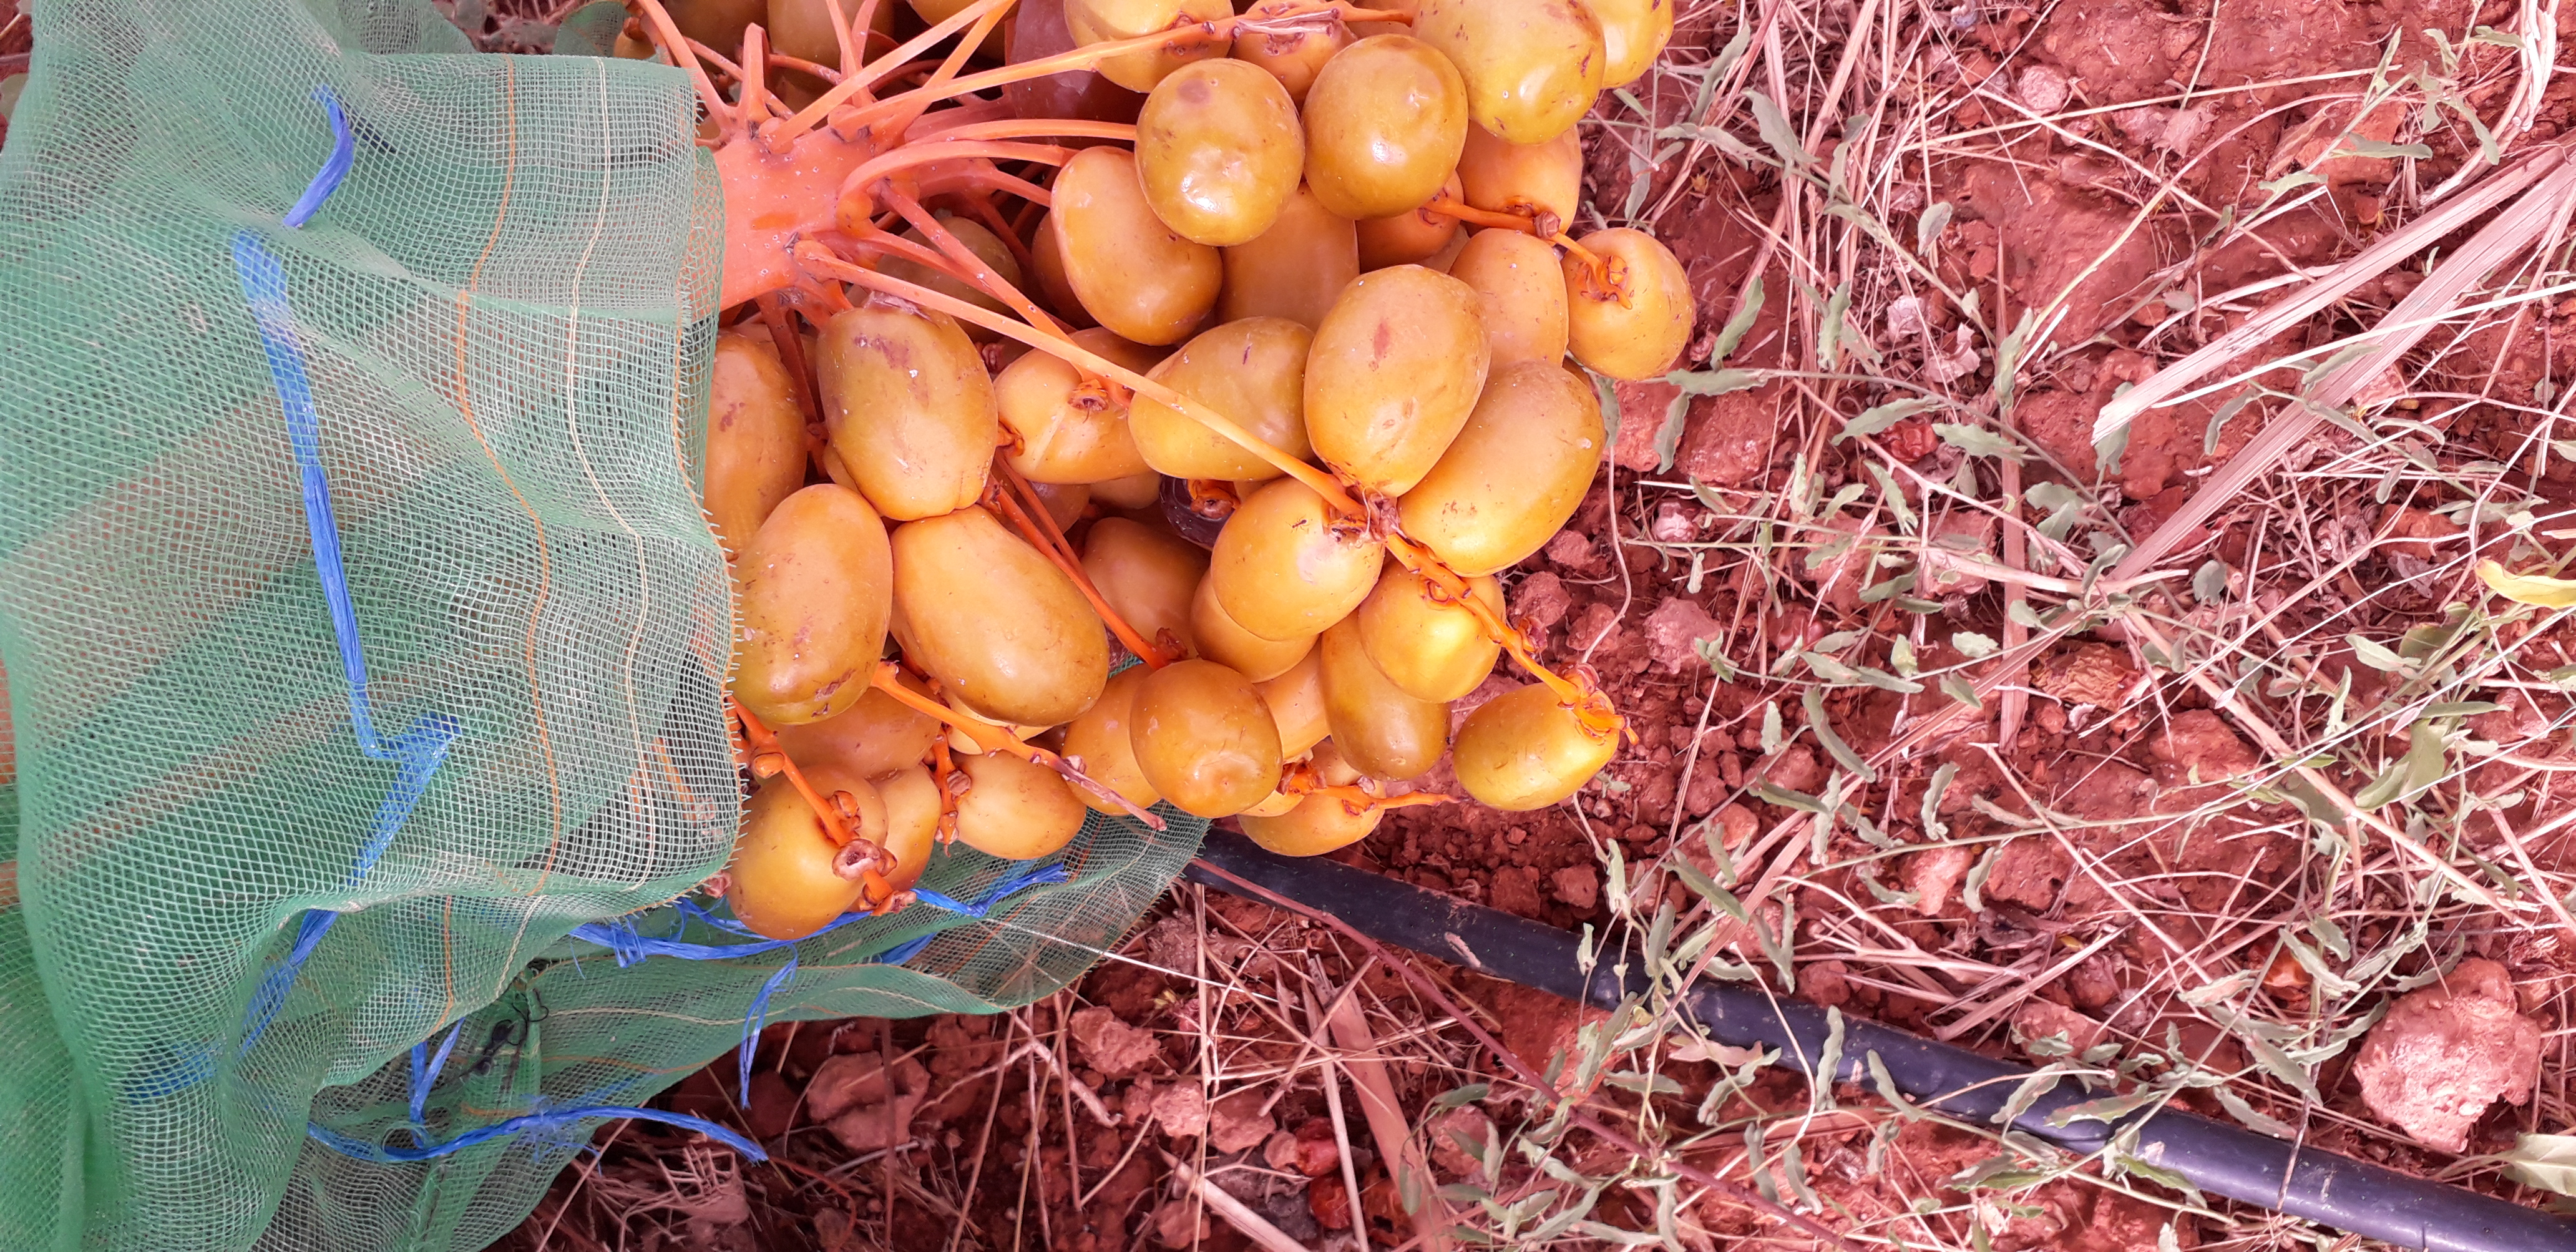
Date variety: Boufagous